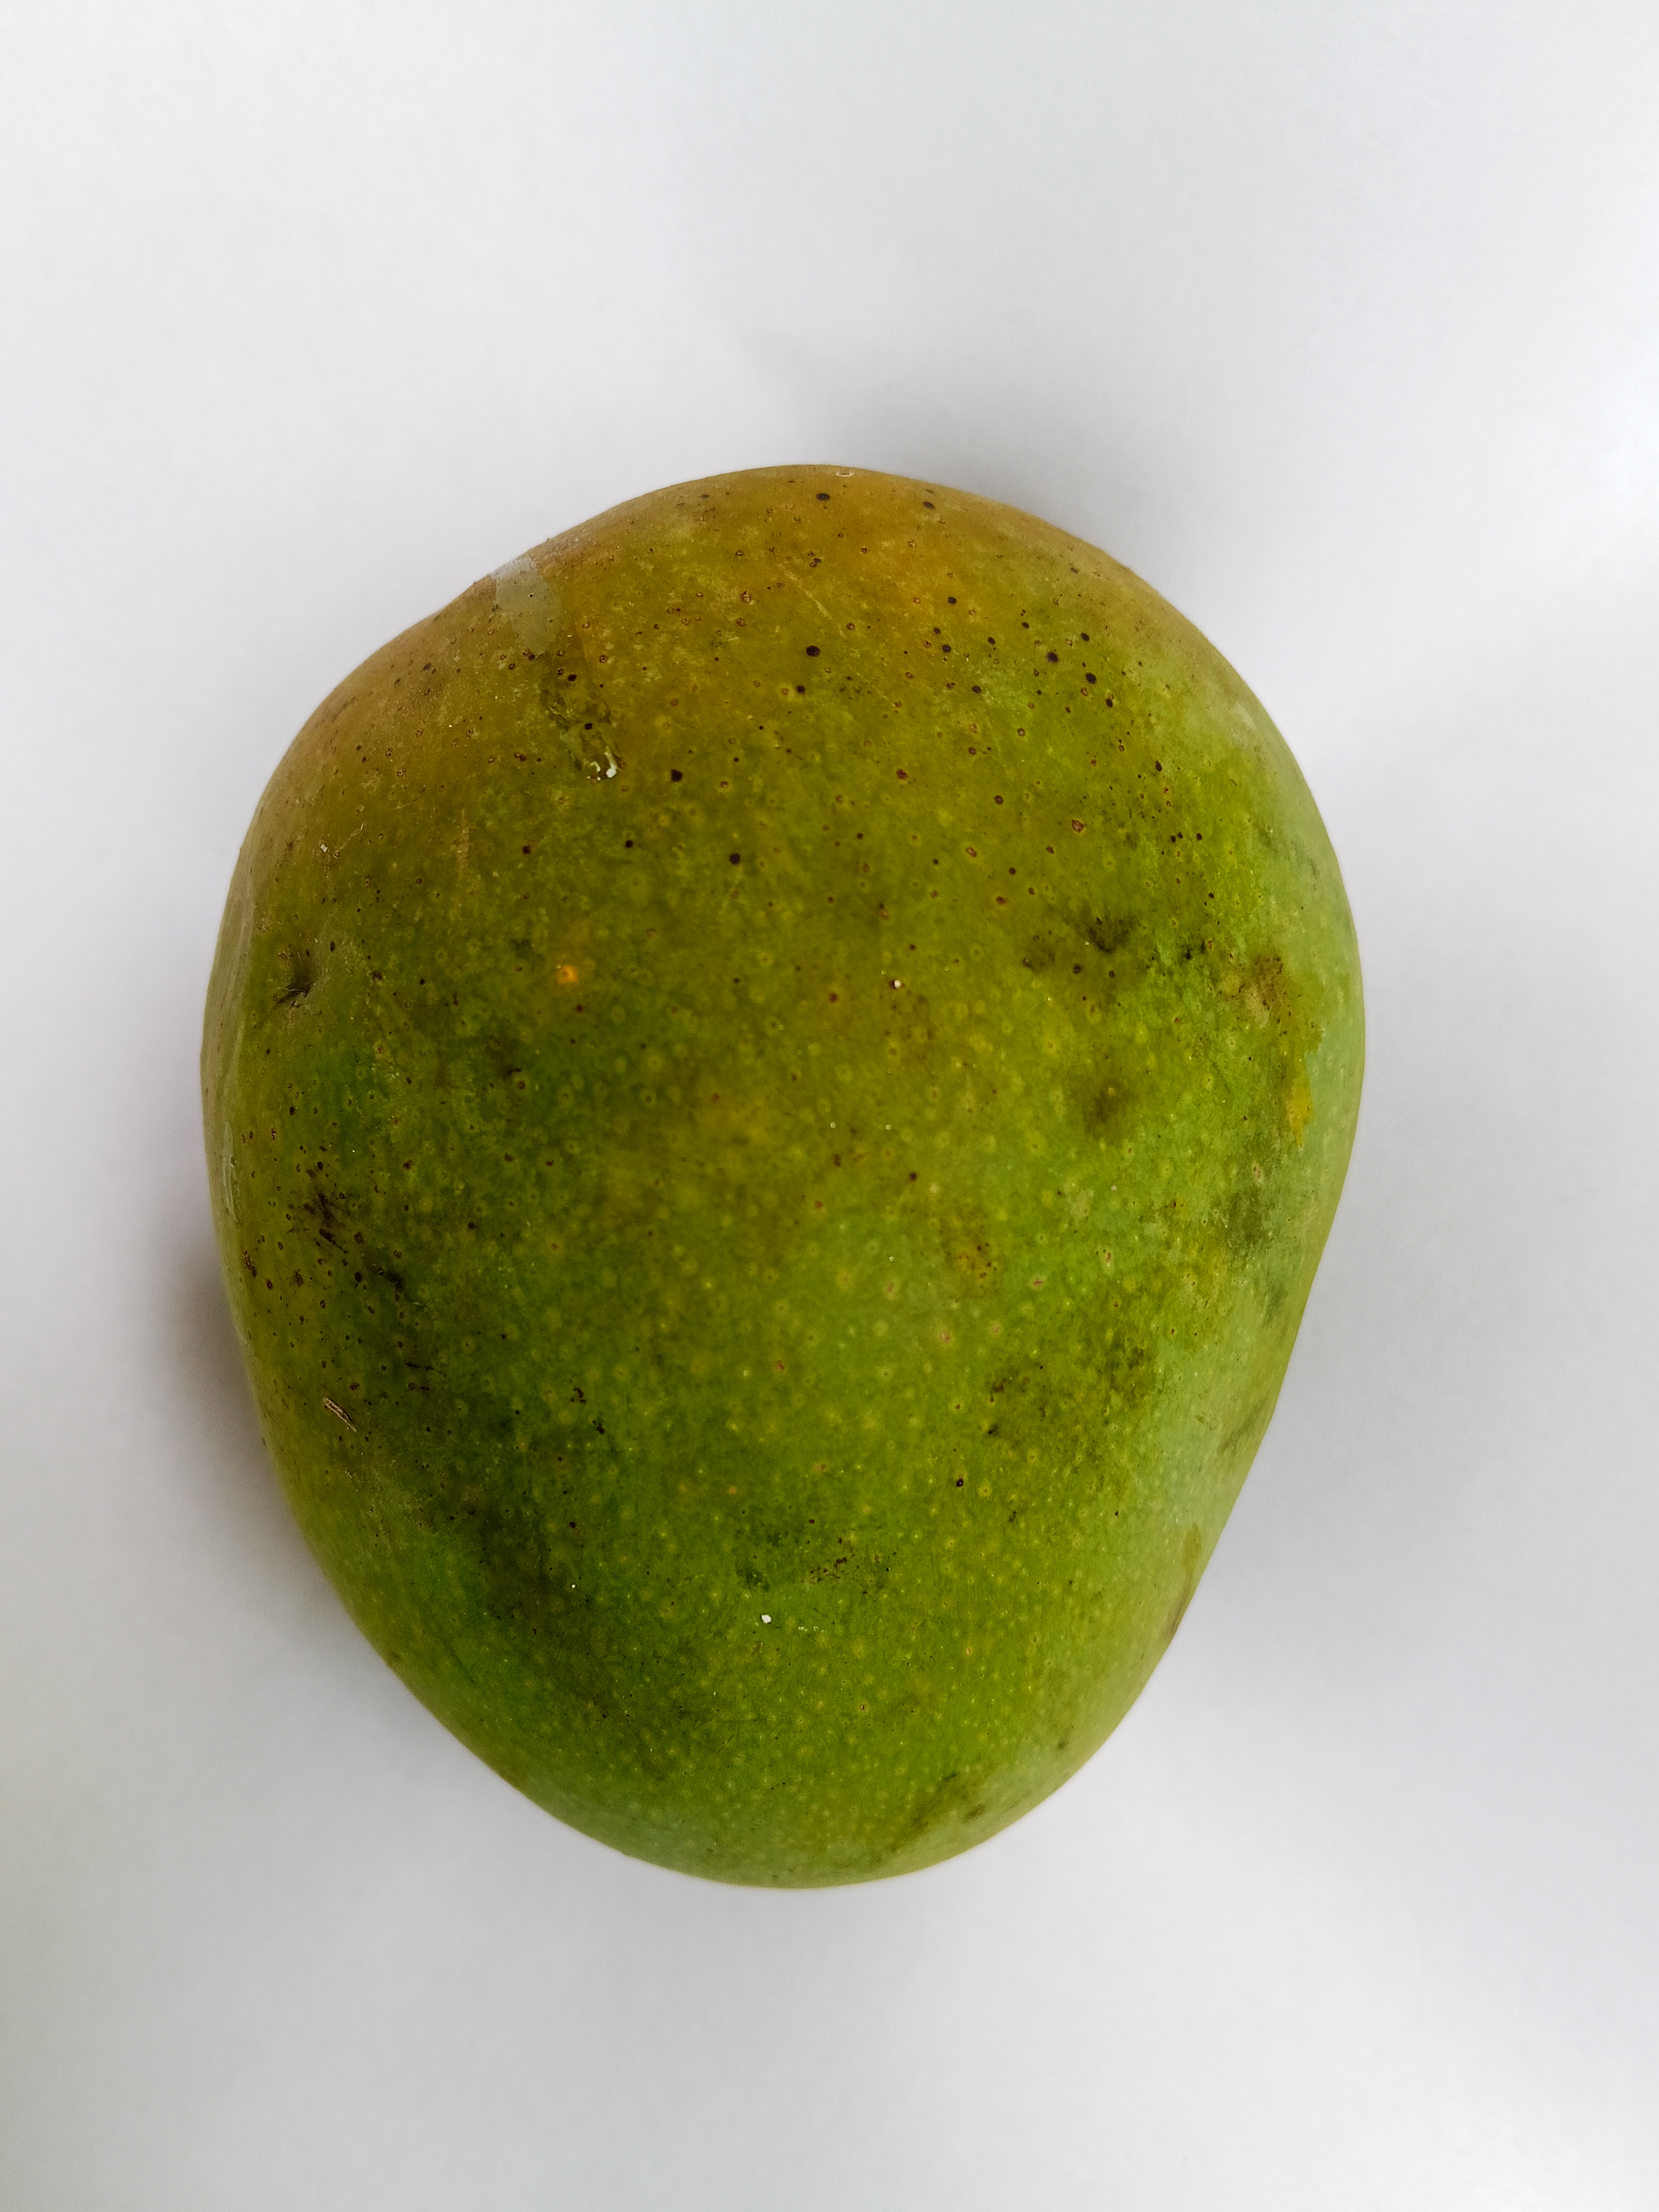
Mango variety: Himsagar